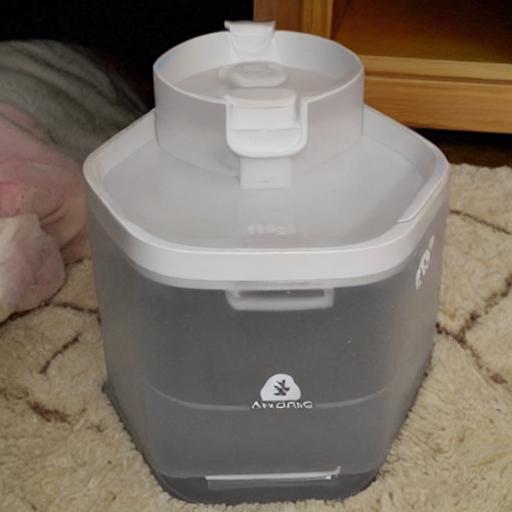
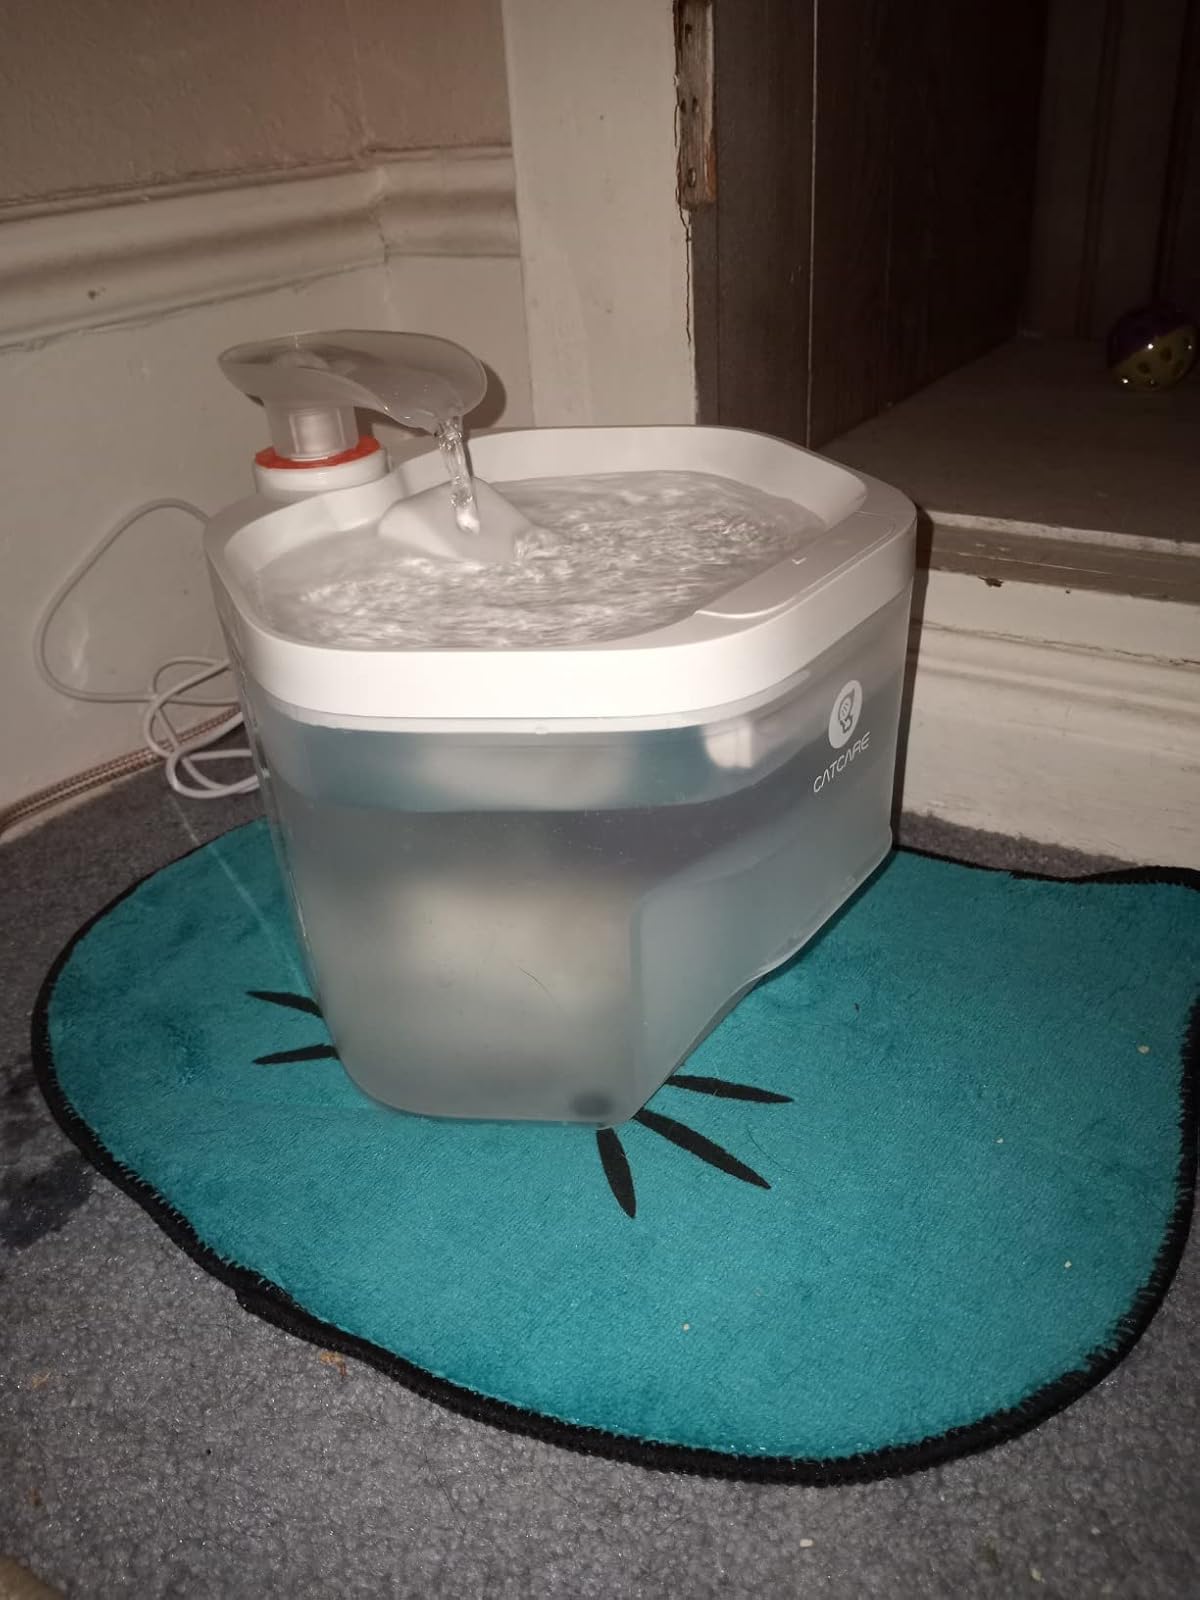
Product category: items_bowl
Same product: no